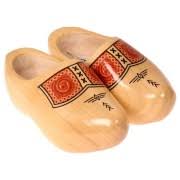
Label: Clog